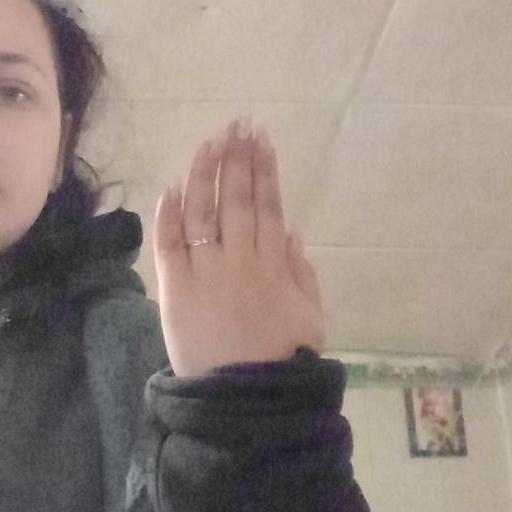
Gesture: stop_inverted